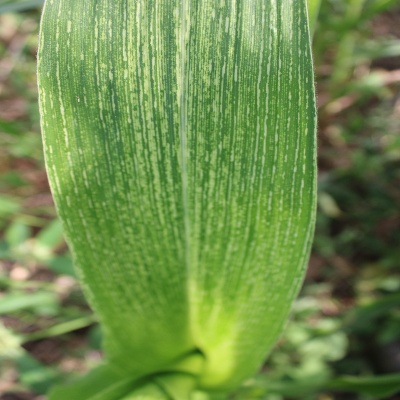
Crop: Maize
Condition: streak virus